UEFA Euro 2016 qualifying Group I

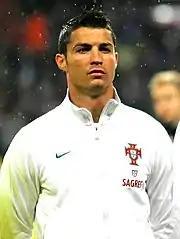
Cristiano Ronaldo, leading goalscorer with five goals

The UEFA Euro 2016 qualifying Group I was one of the nine groups to decide which teams would qualify for the UEFA Euro 2016 finals tournament. Group I consisted of five teams: Portugal, Denmark, Serbia, Armenia, and Albania, where they played against each other home-and-away in a round-robin format.